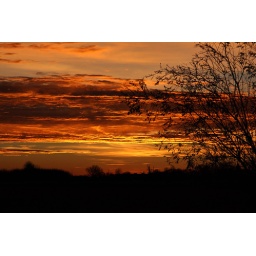
Photography 1Prairie View Photographytaken in the field behind our house